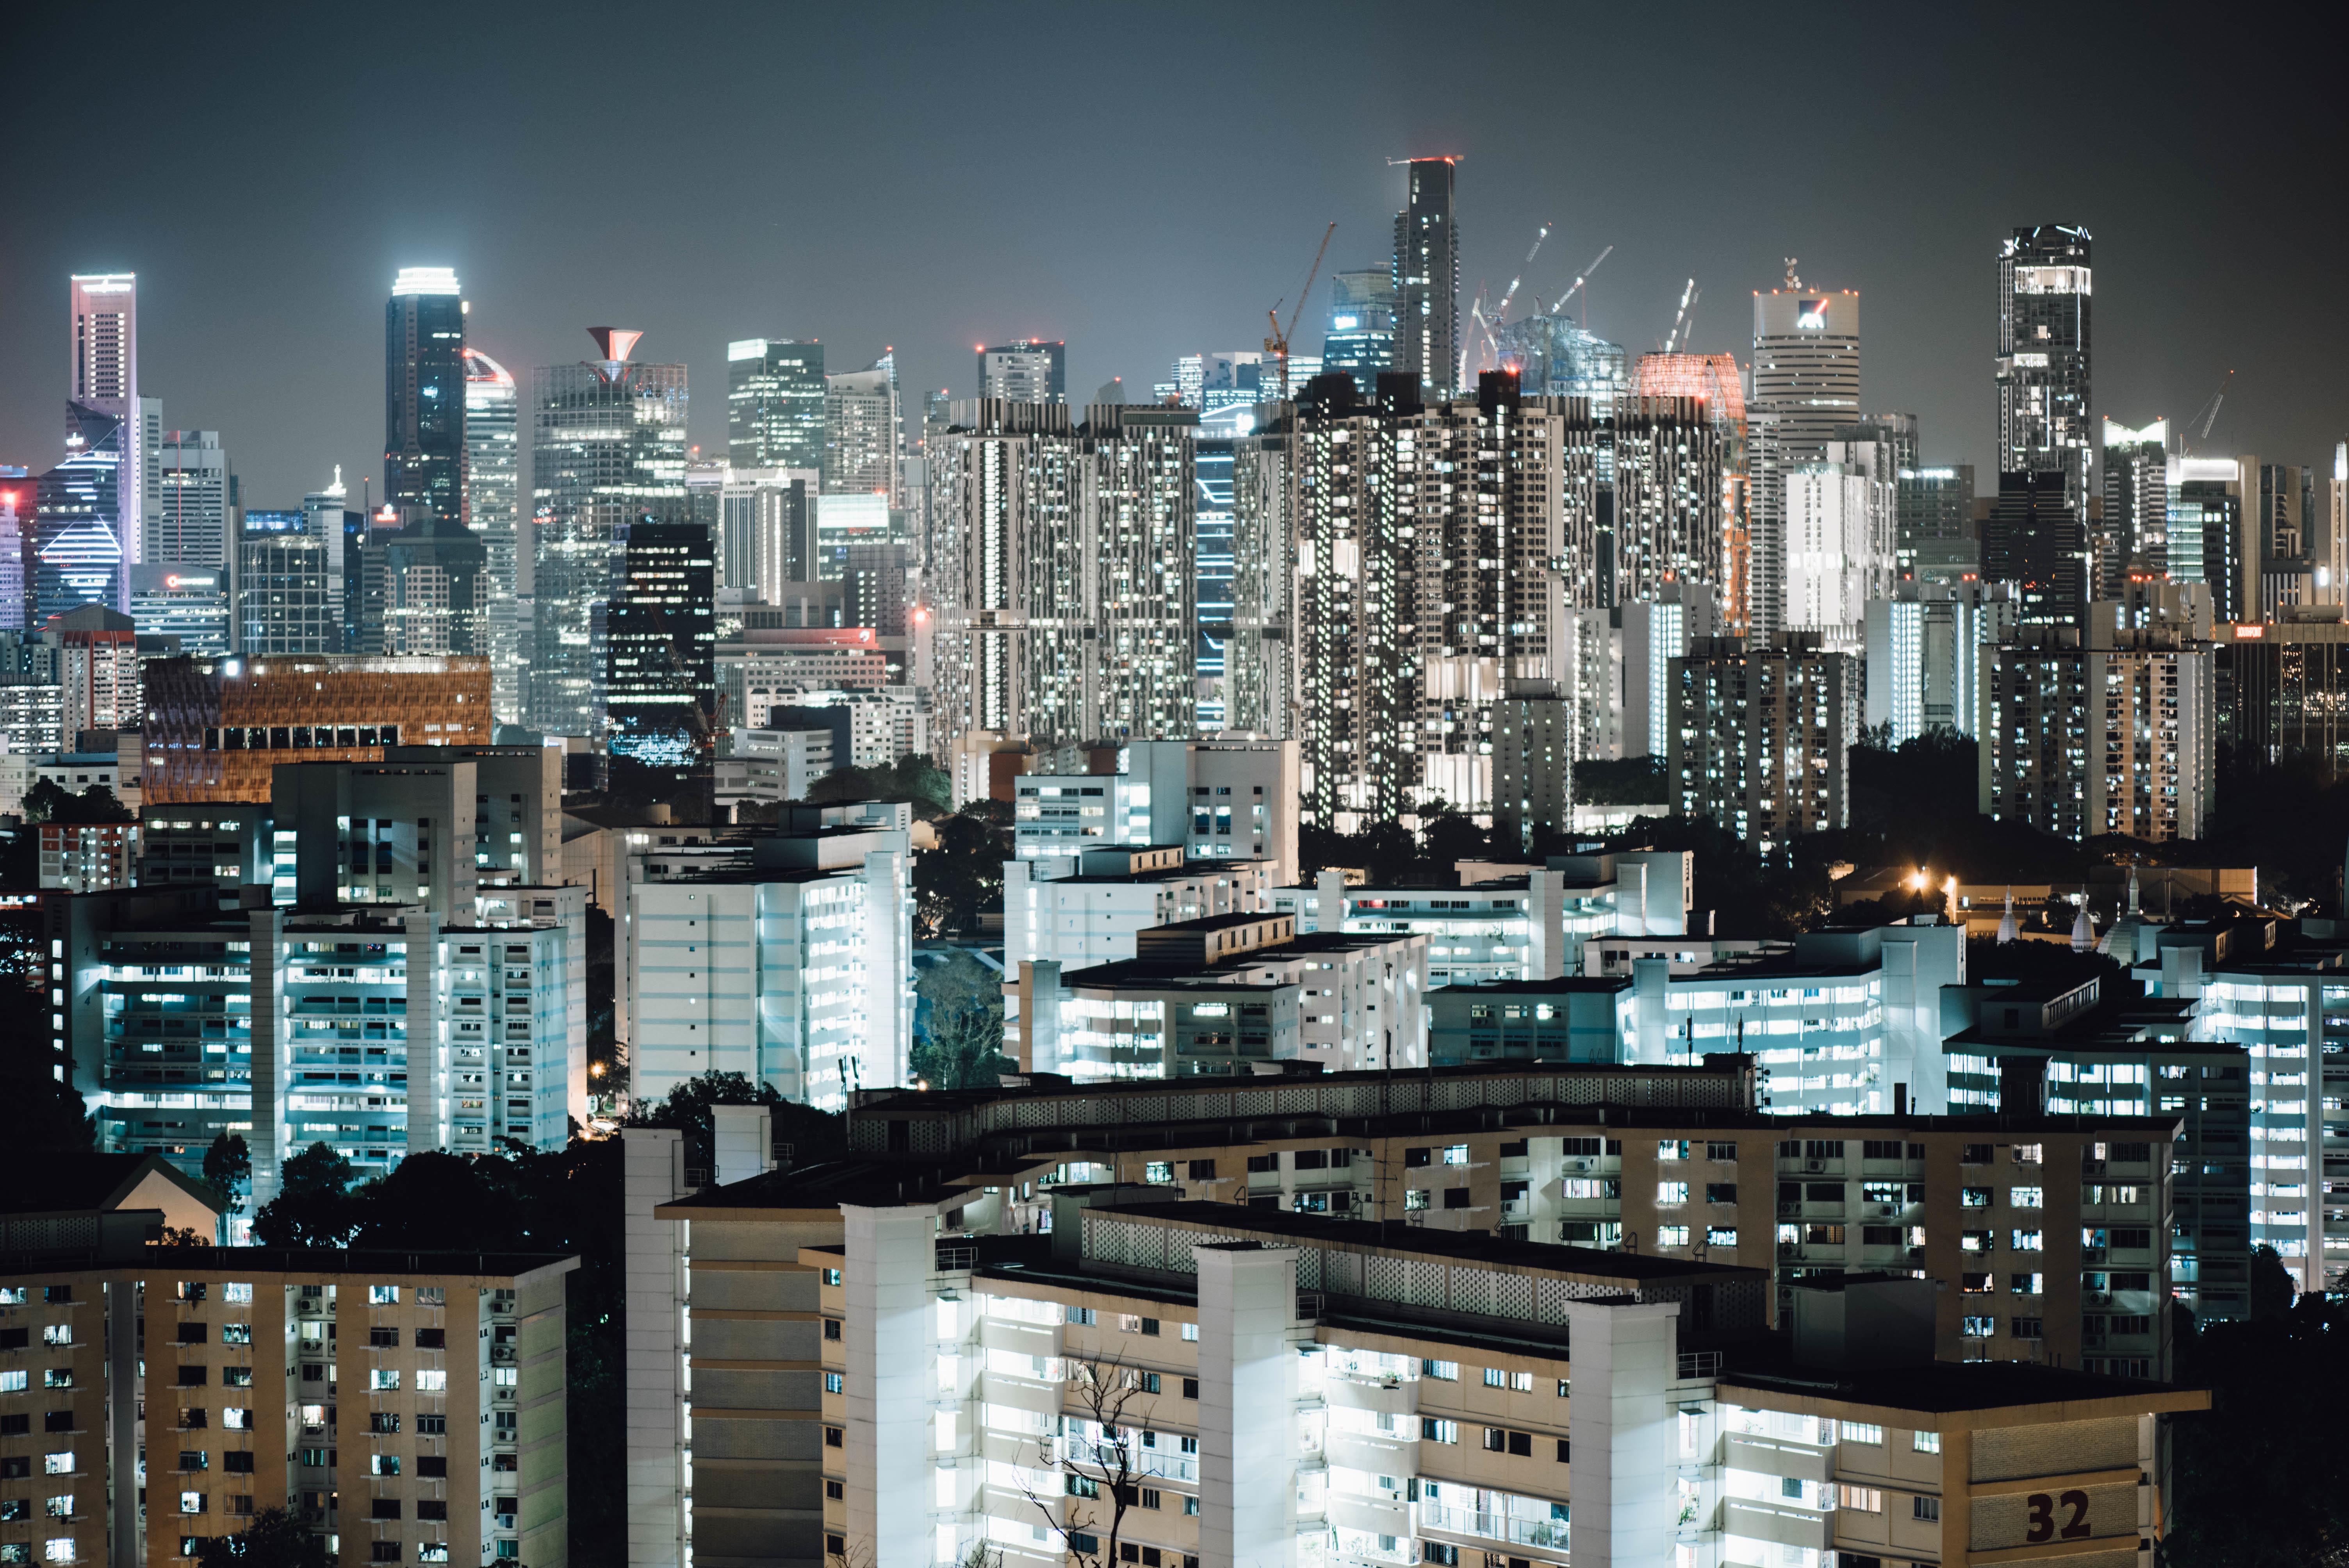
light, skyline, night, building, city, skyscraper, cityscape, downtown, reflection, tower block, metropolis, urban area, geographical feature, human settlement, metropolitan area